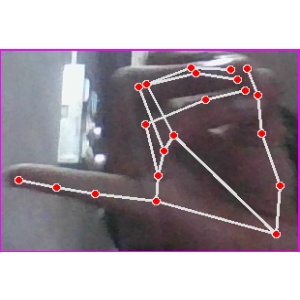
अक्षर: च